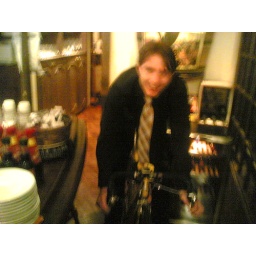
Robert on racing bike in a bar in Funabashi